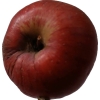
Label: Apple 17